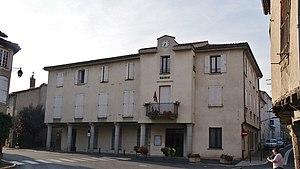
la Mairie
Roquecourbe est une commune française située dans le département du Tarn, en région Occitanie.